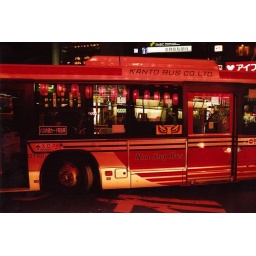
I love the reflection of the lanterns in the bus window, especially with the 'scary' eyes in the window as well. Nakano Station.